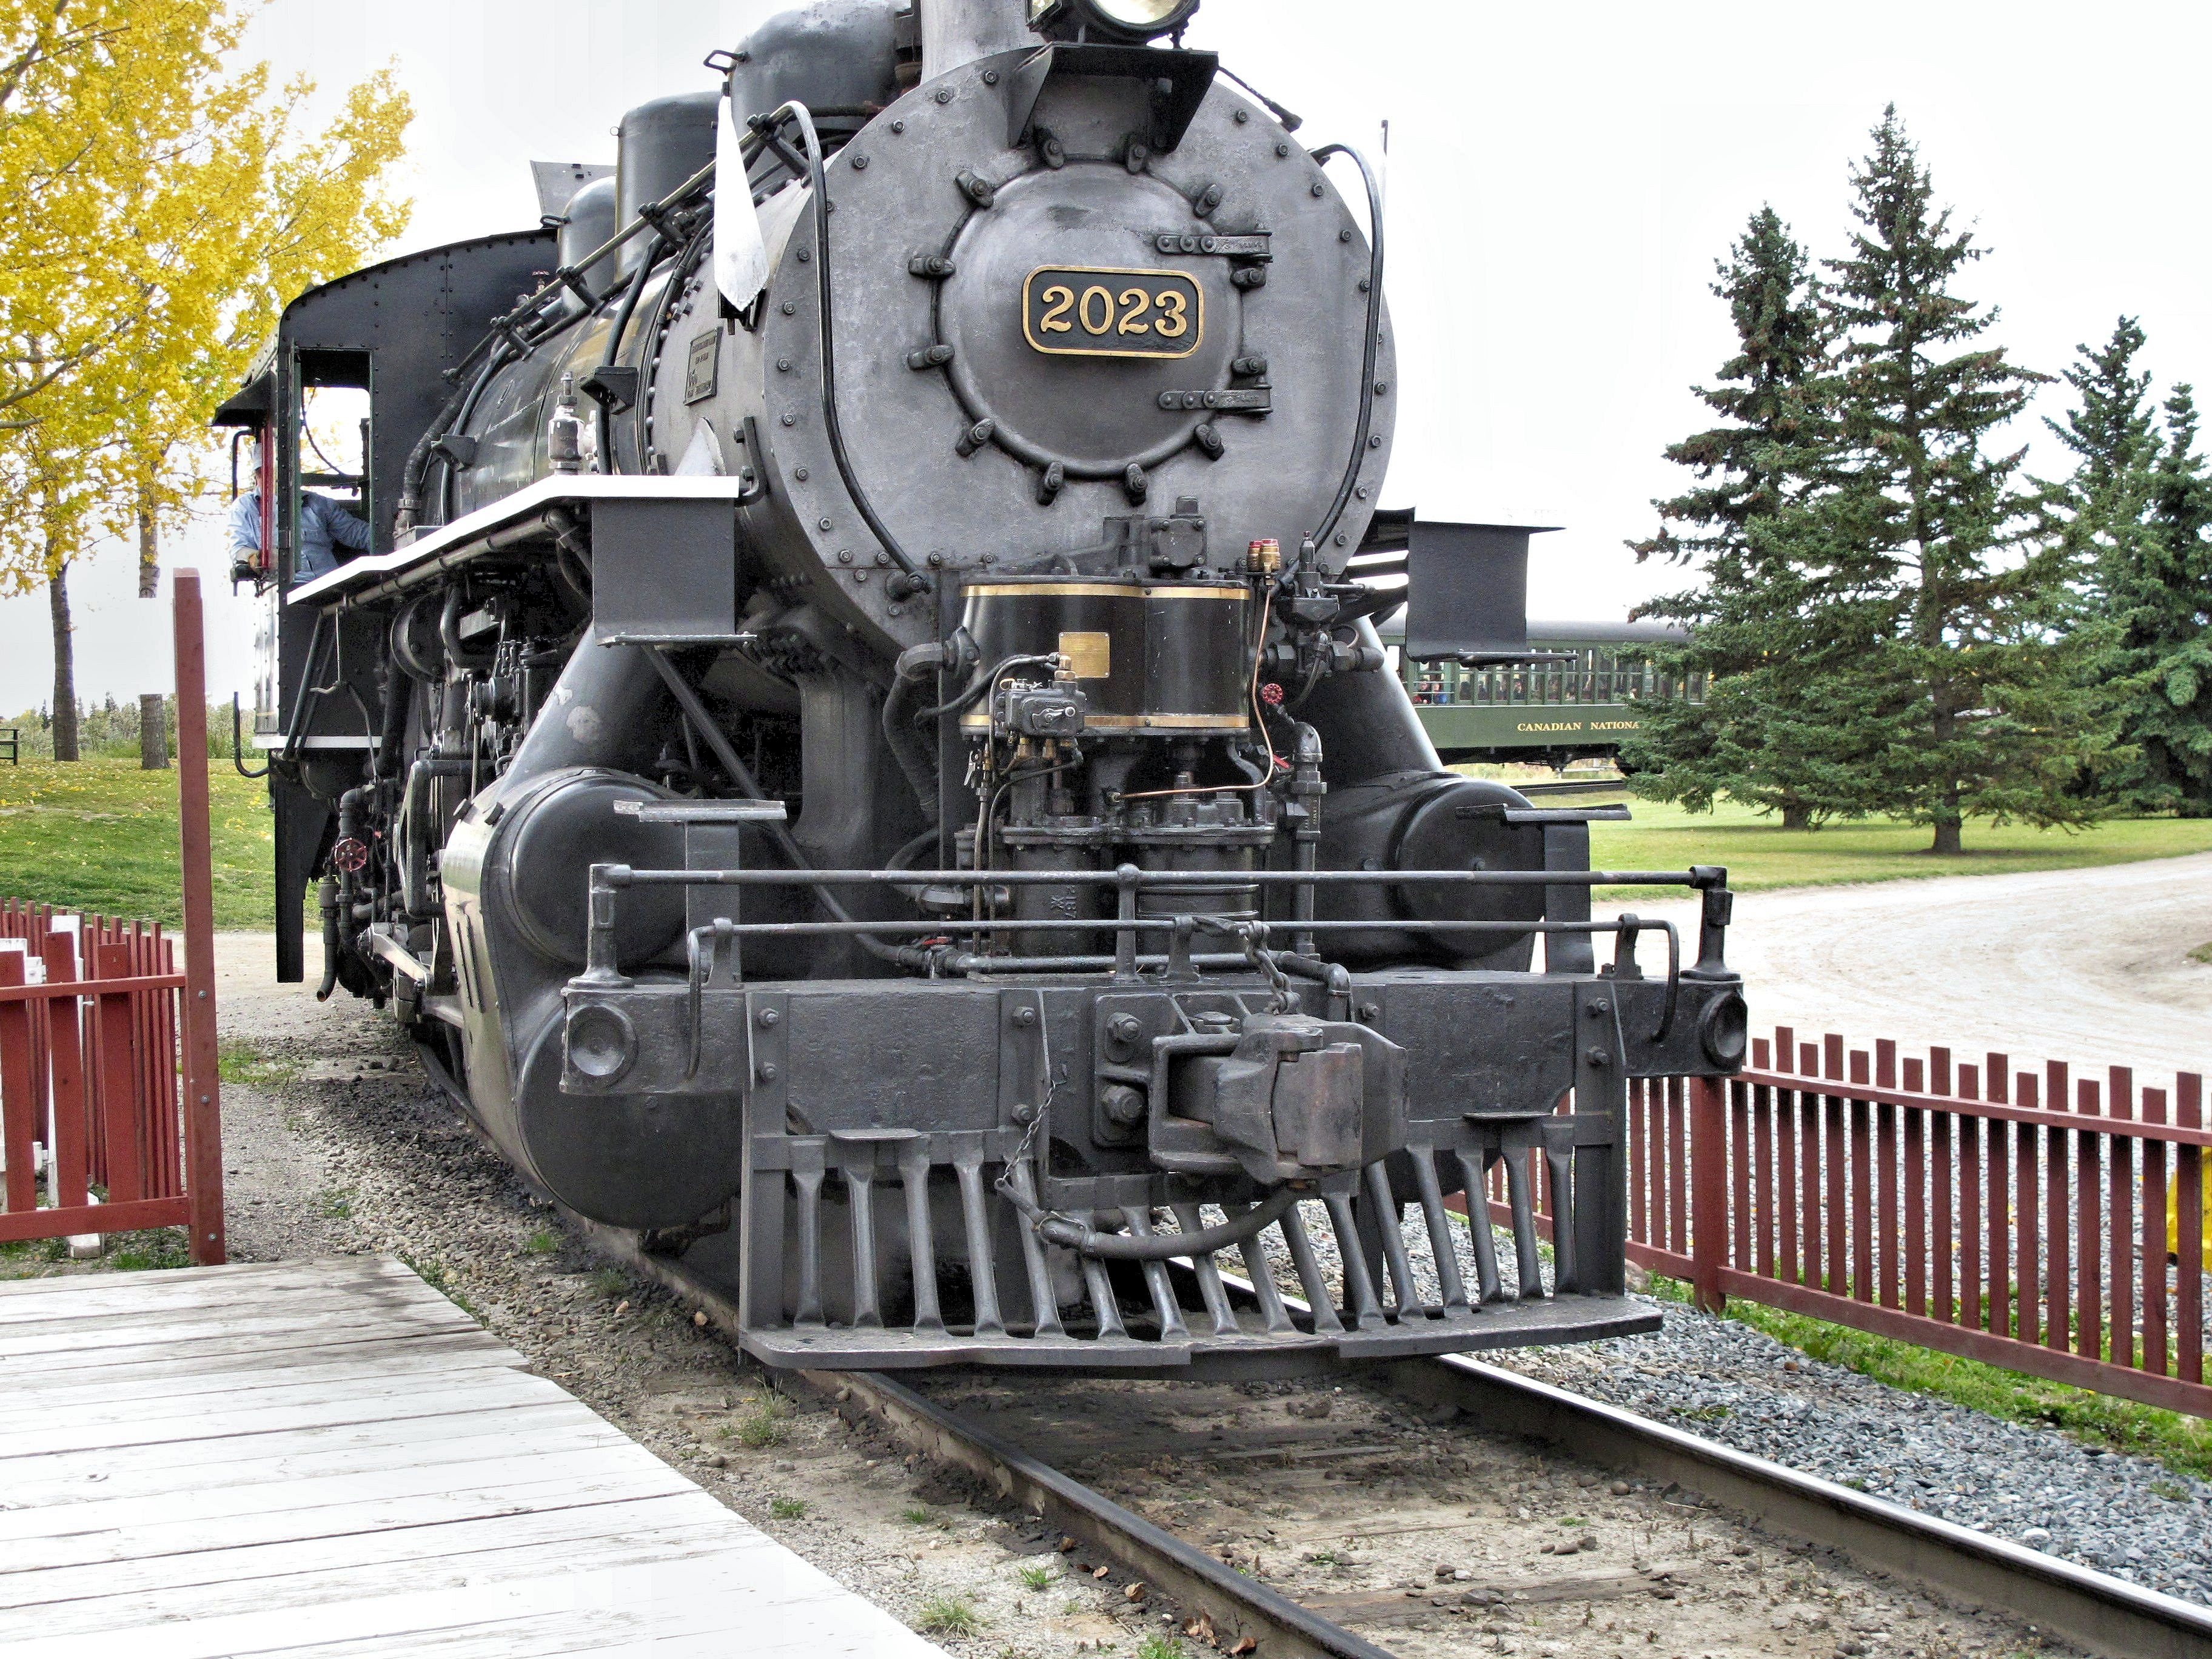
train, asphalt, transport, vehicle, locomotive, canada, steam engine, tank, heritage, land vehicle, rolling stock, automotive engine part, old train engine